Retreat (spiritual)

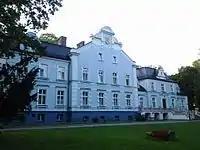
Wodzisław Śląski "Retreat House" of Roman Catholic Archdiocese of Katowice

A retreat can either be a time of solitude or a community experience. Some retreats are held in silence, and on others there may be a great deal of conversation, depending on the understanding and accepted practices of the host facility and/or the participant(s). Retreats are often conducted at rural or remote locations, either privately, or at a retreat centre such as a monastery. Some retreats for advanced practitioners may be undertaken in darkness, a form of retreat that is common as an advanced Dzogchen practice in the Nyingma school of Tibetan Buddhism.